Gili Eco Trust

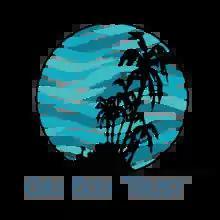
Gili Eco Trust

Gili Eco Trust is a local non governmental organization created in 2000 to protect coral reefs from destructive fishing around the three Gili Islands, off Lombok, Indonesia.